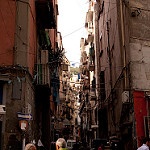
Label: street